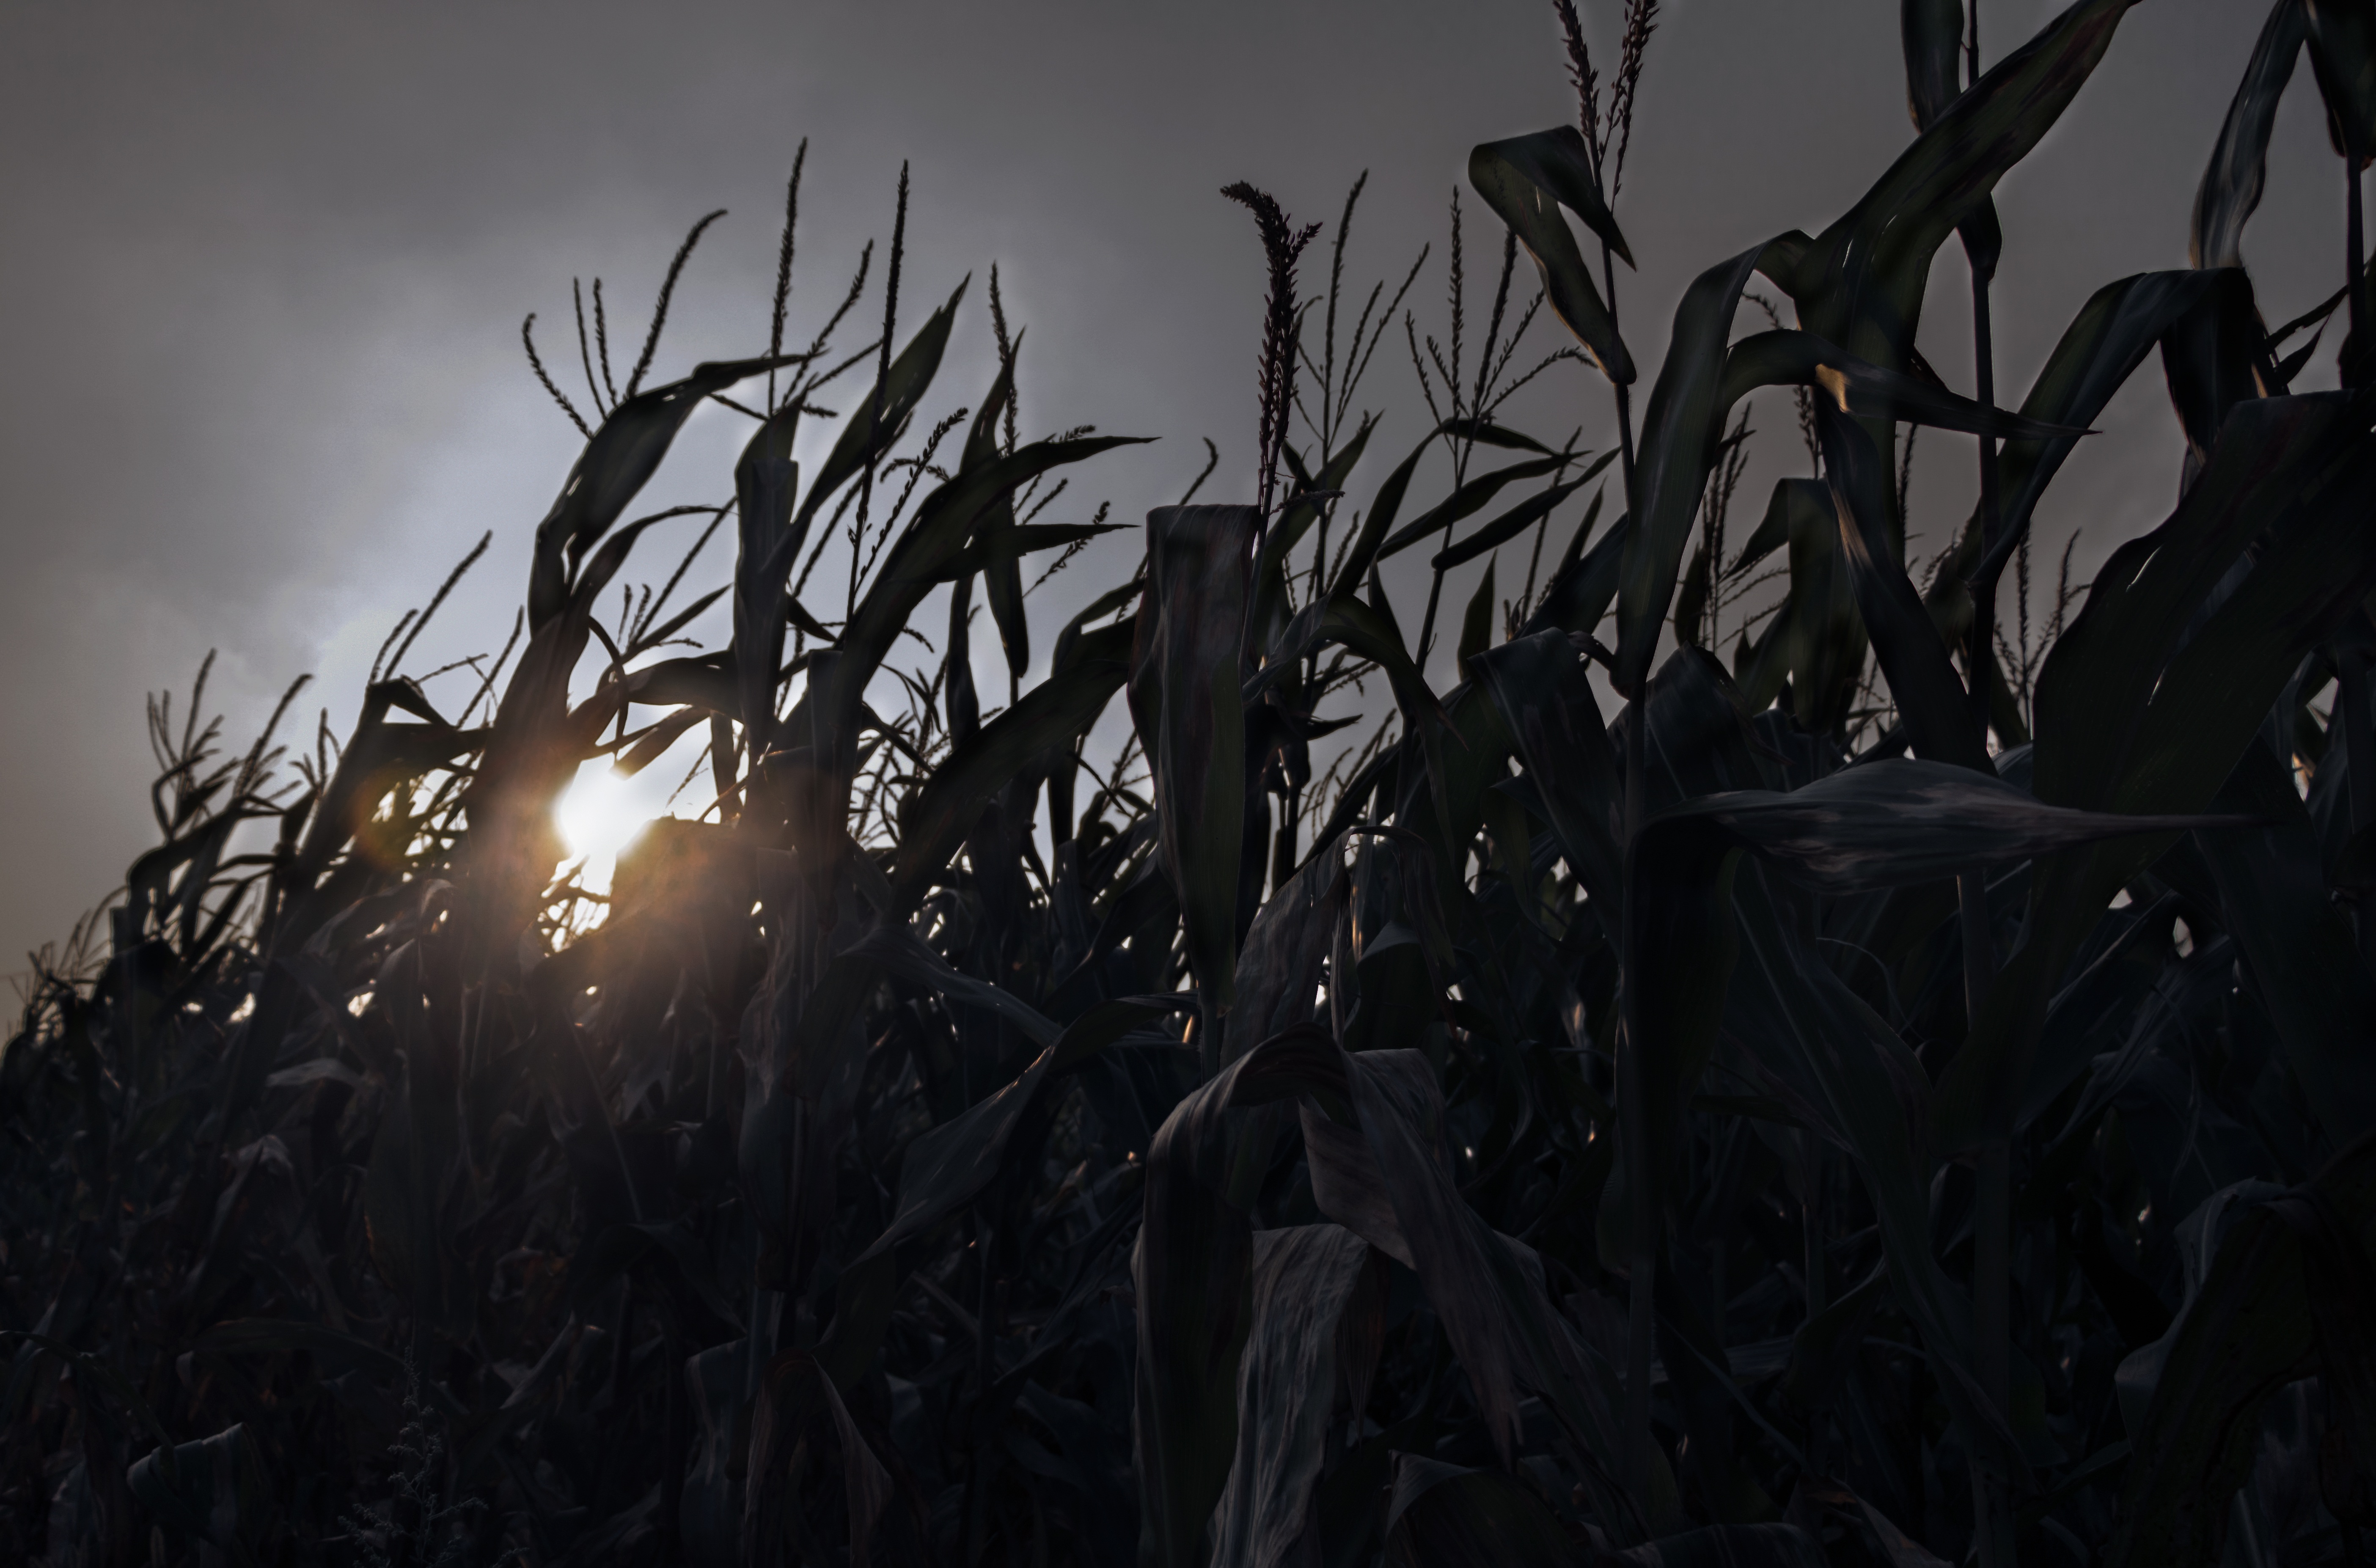
light, sunset, night, sunlight, evening, corn, darkness, black, screenshot, afterglow